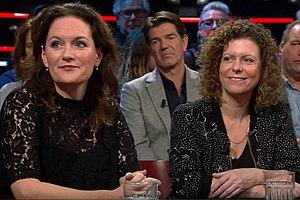
Maike Meijer, née le 29 avril 1967 à Nimègue, est une actrice et scénariste néerlandaise.
Margôt Ros, née le 14 juillet 1965 à Eindhoven, est une actrice, réalisatrice, productrice et scénariste néerlandaise.